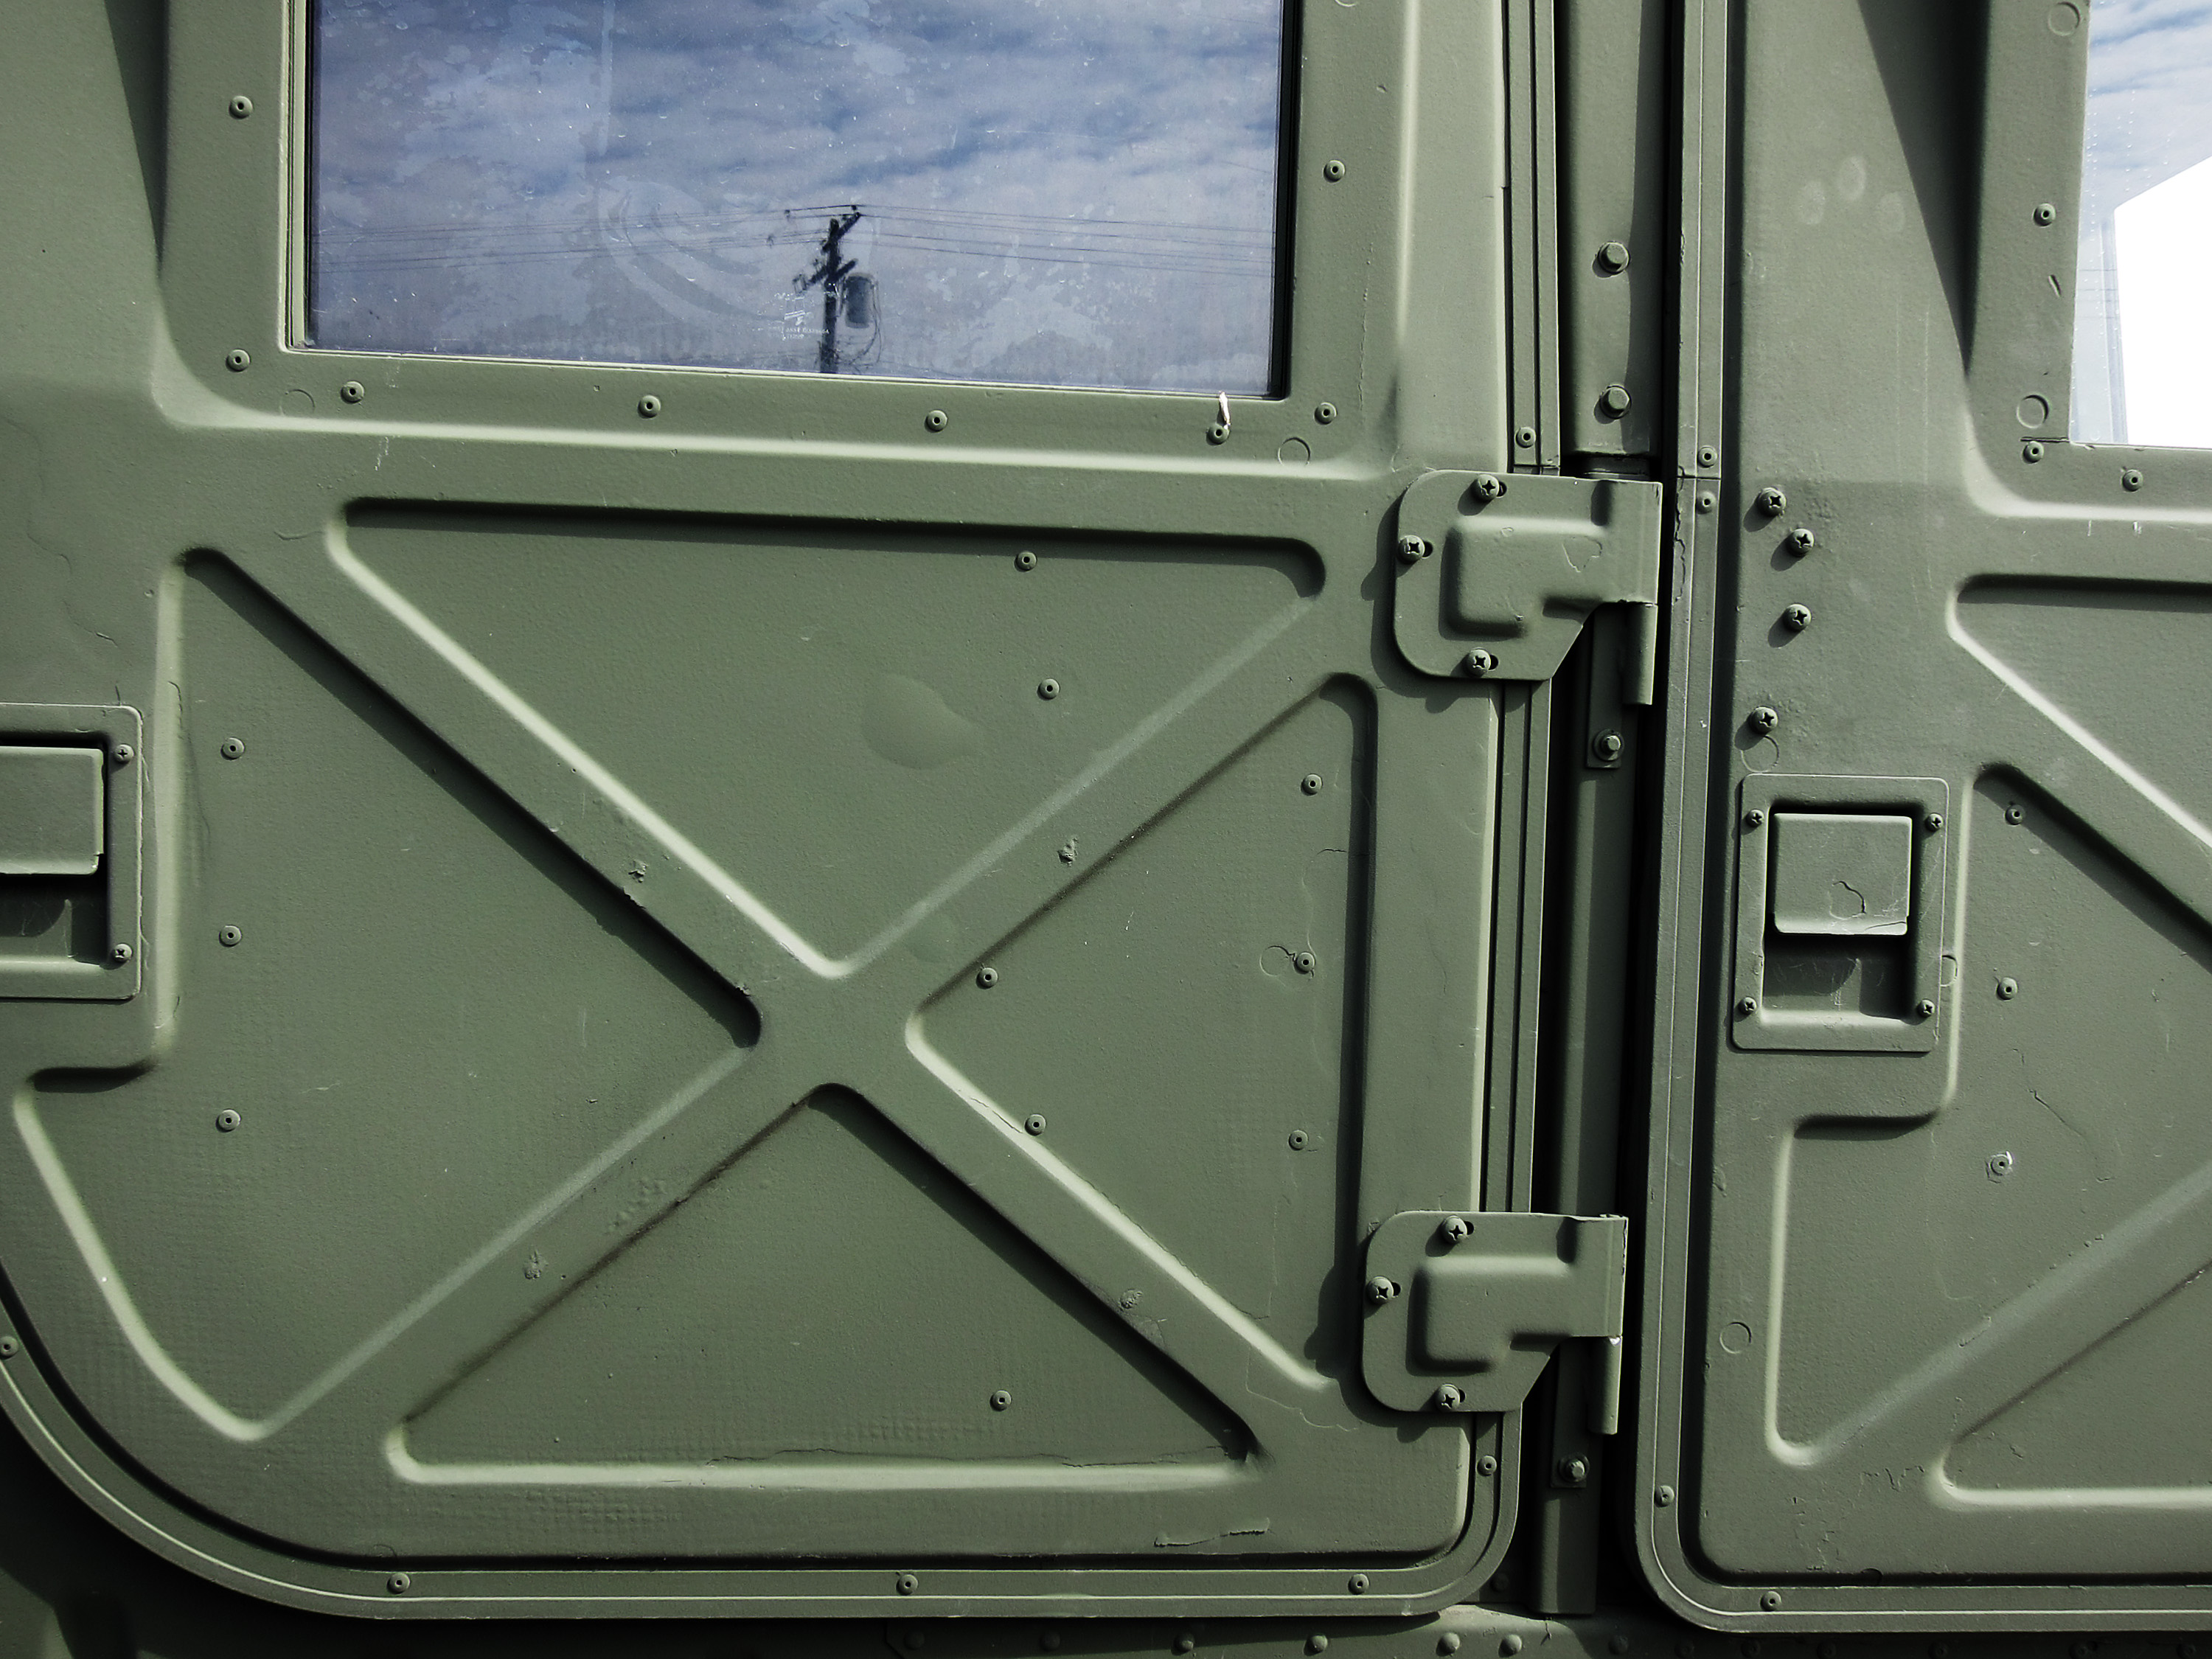
car, van, vehicle, bumper, rim, humvee, hmmwv, itshardbeinggreen, lightutilityvehicle, automobile make, automotive exterior, light commercial vehicle